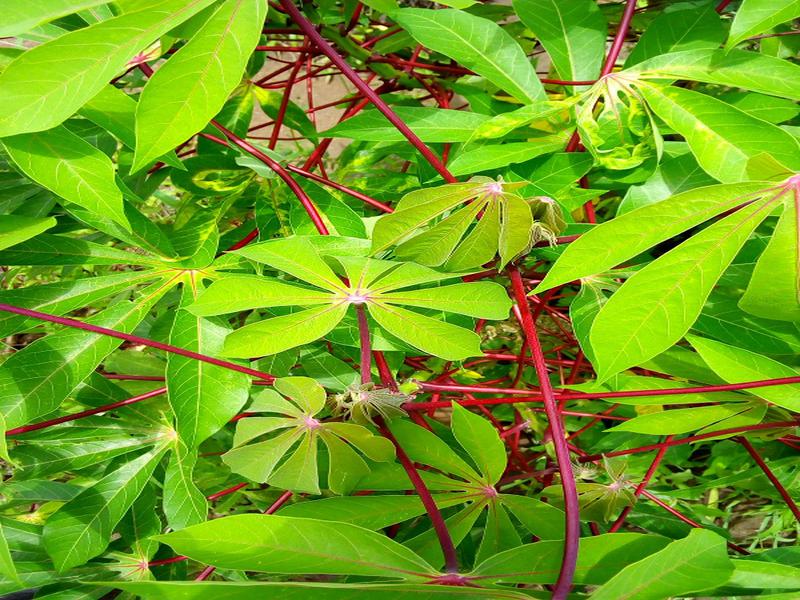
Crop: cassava
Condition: healthy